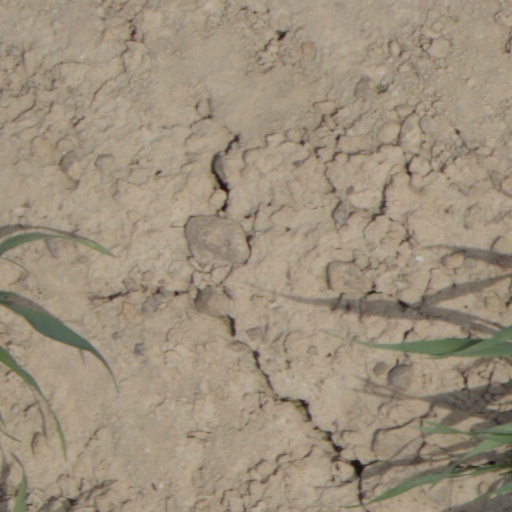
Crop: wheat